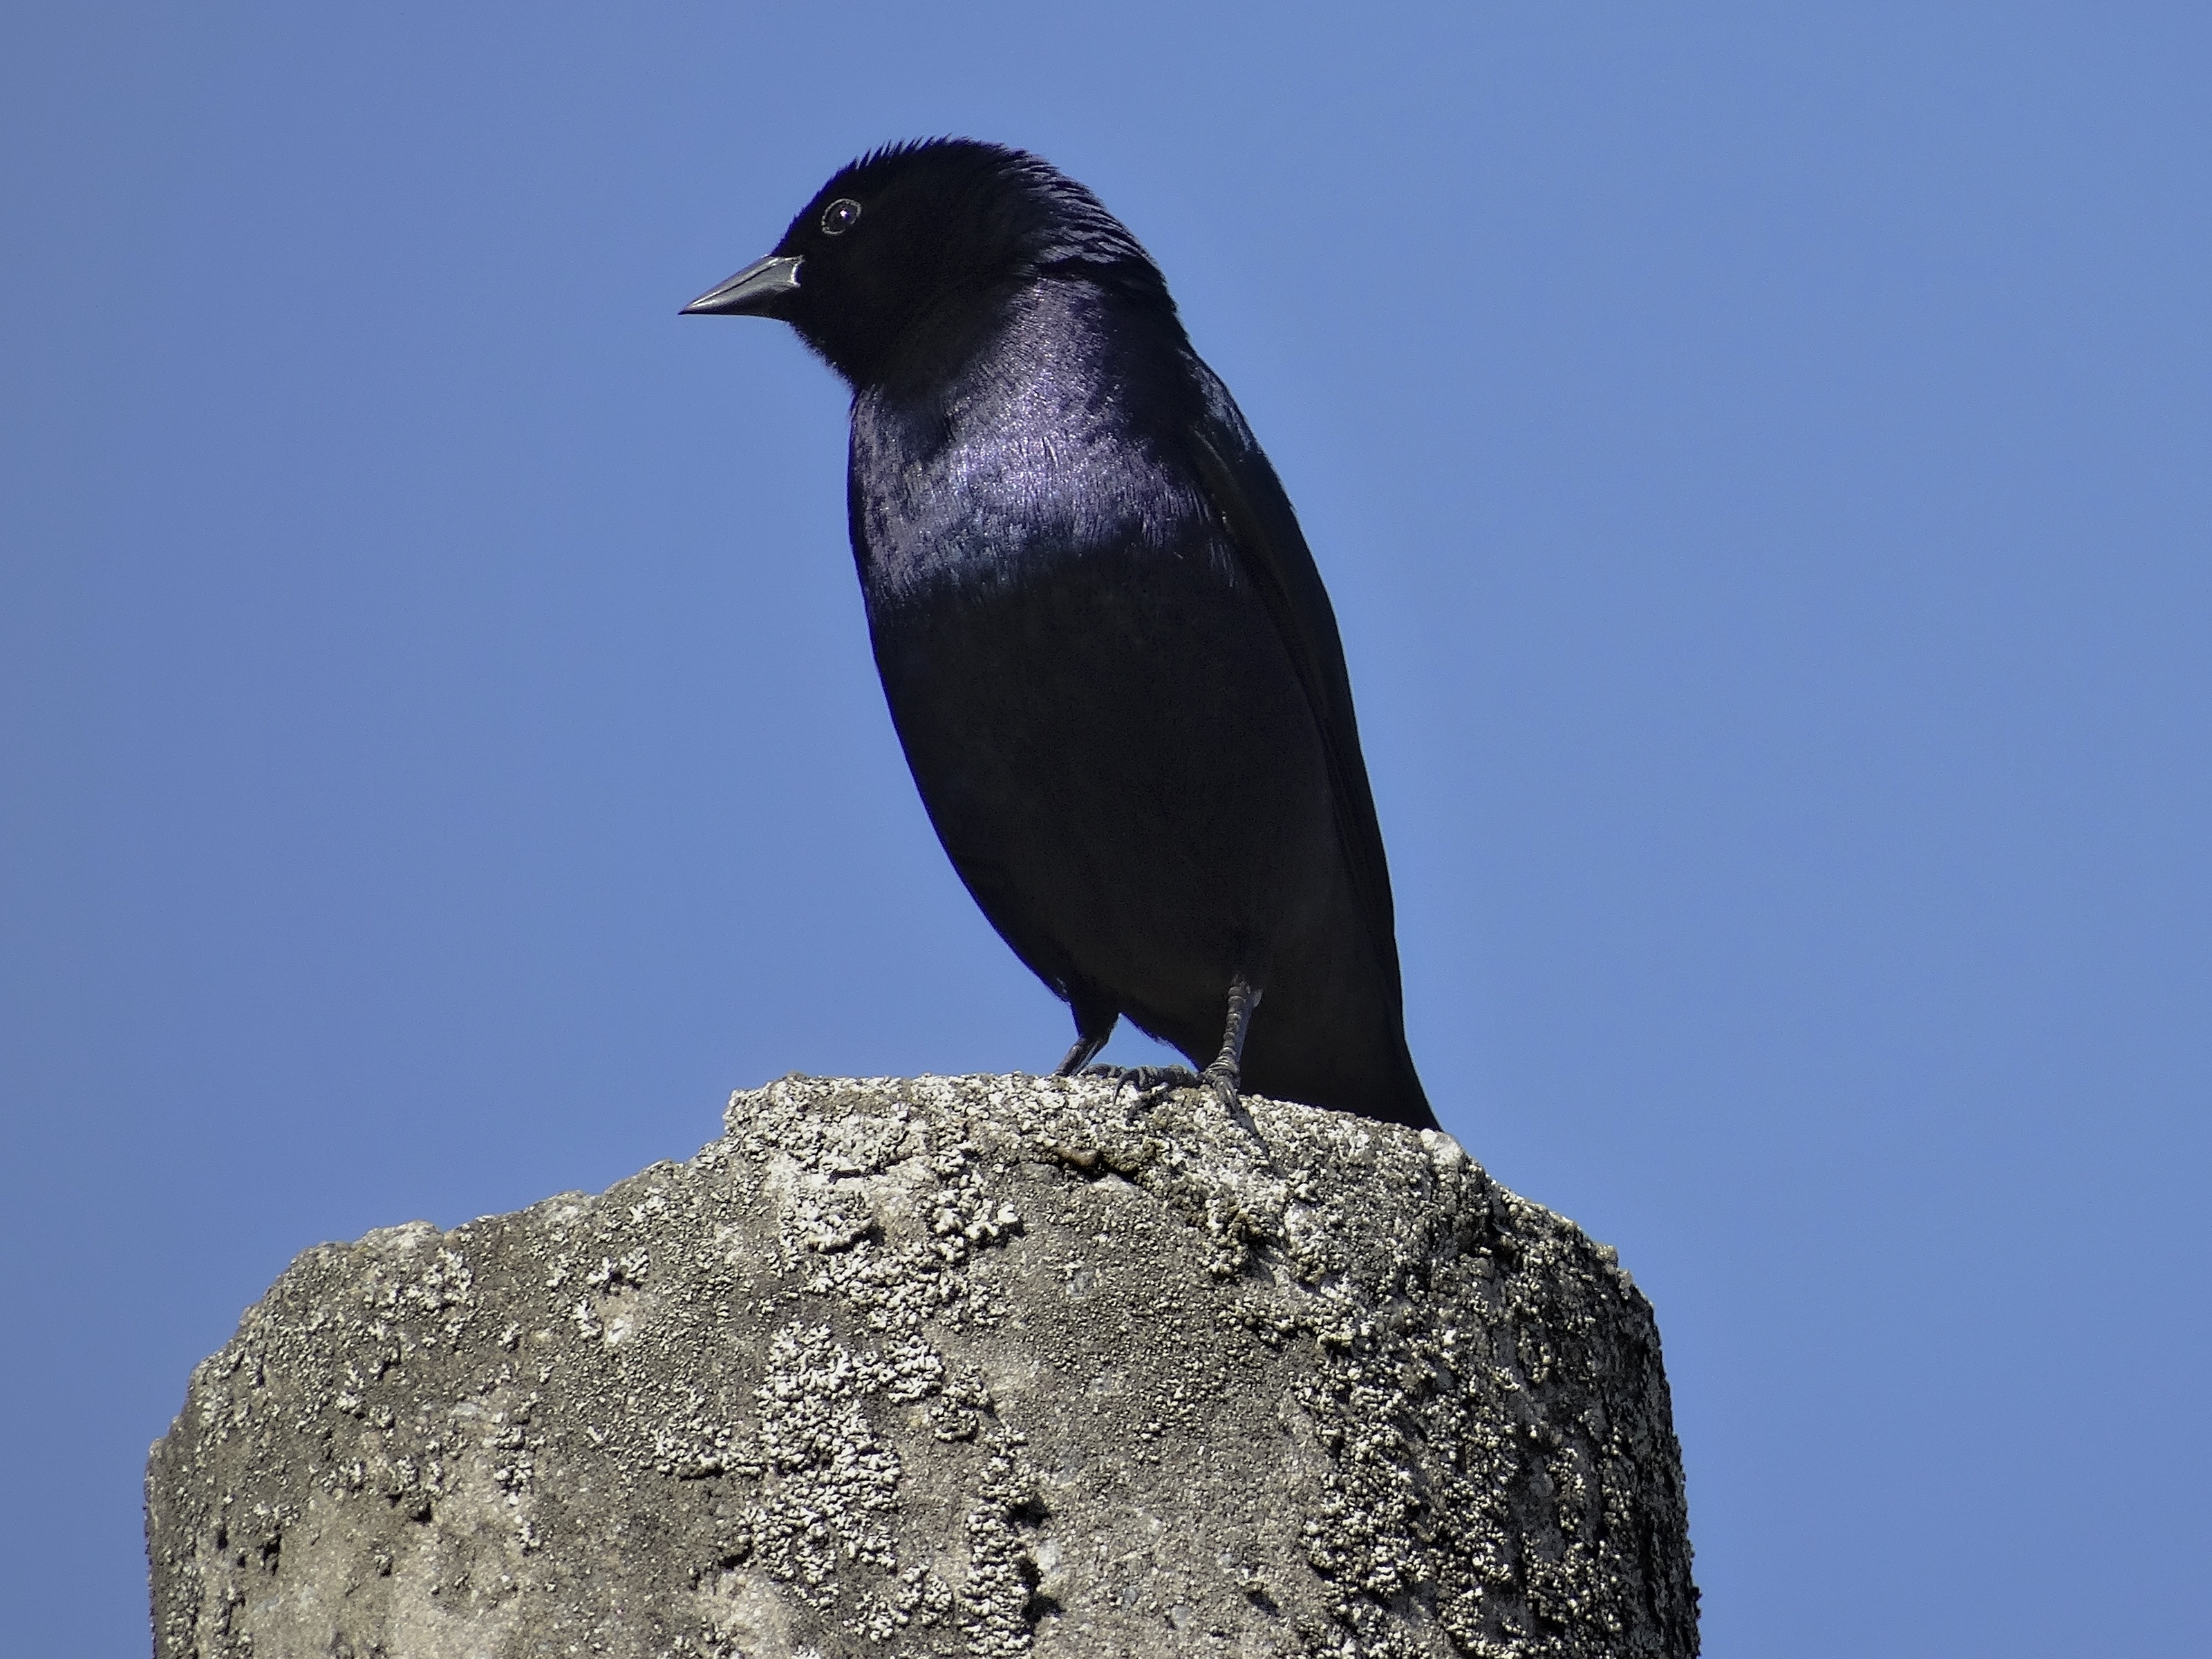
nature, bird, wildlife, beak, blue, fauna, vertebrate, raven, grackle, paige, black bird, chopi blackbird, perching bird